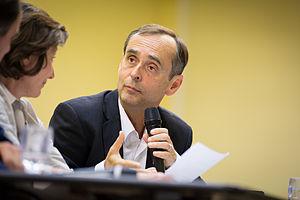
Robert Ménard, maire de Béziers (soutenu par le Front National FN), prenant part à une réunion à Toulouse
L'Occitanie est une région administrative française créée par la réforme territoriale de 2014 comportant 13 départements, et qui résulte de la fusion des anciennes régions Languedoc-Roussillon et Midi-Pyrénées. Temporairement appelée Languedoc-Roussillon-Midi-Pyrénées, le nom « Occitanie » est officiel depuis le 28 septembre 2016 et effectif depuis le 30 septembre 2016. S'il est sous-titré « Pyrénées-Méditerranée » par le conseil régional, ce sous-titre n'apparaît pas dans le Journal officiel de la République française. Le conseil régional est présidée par Carole Delga depuis le 4 janvier 2016, et son chef-lieu est Toulouse.
Robert Ménard, né le 6 juillet 1953 à Oran, est un journaliste, essayiste, éditeur et homme politique français.
Le « grand remplacement » est une théorie complotiste d'extrême droite, raciste et xénophobe selon laquelle il existerait un processus, délibéré, de substitution de la population française et européenne par une population non européenne, originaire en premier lieu d'Afrique noire et du Maghreb. Ce changement de population impliquerait un changement de civilisation et ce processus serait soutenu par l'élite politique, intellectuelle et médiatique européenne, par idéologie ou par intérêt économique.